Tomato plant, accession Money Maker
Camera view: horizontal (90 deg, fisheye); turntable rotation: 150 degrees
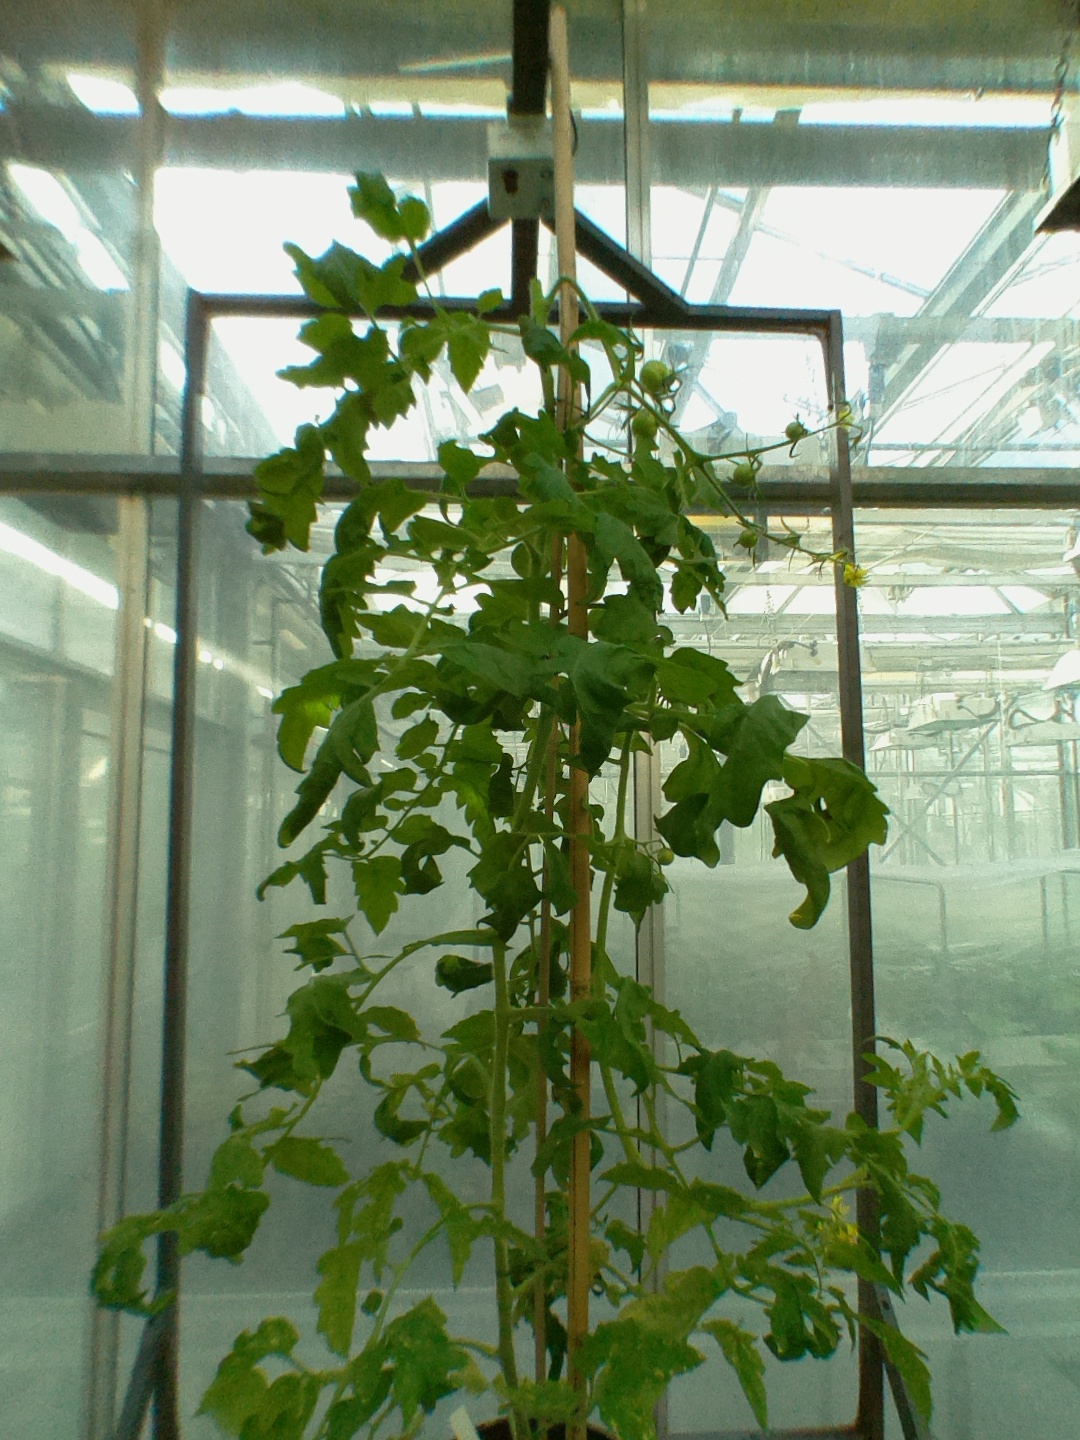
BBCH growth stage 71: 10%-20% of final fruit size